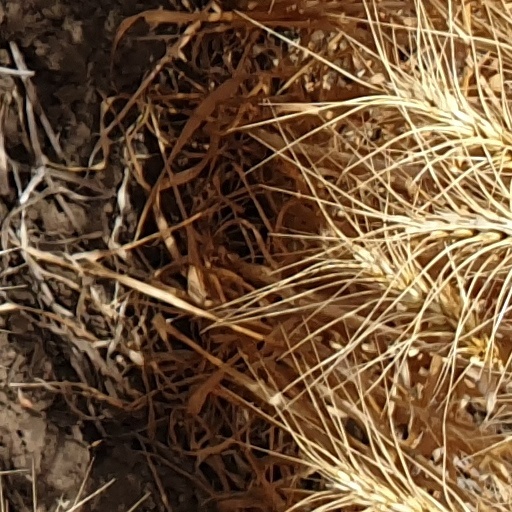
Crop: wheat